Antimonial

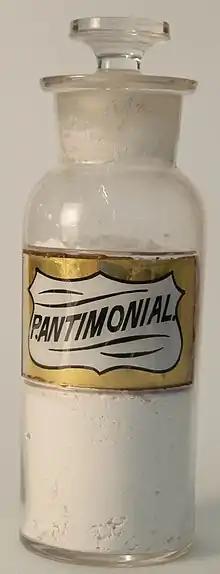
Bottle marked P. Antimonial from the Auckland Museum

Antimonials, in pre-modern medicine, were remedies principally containing antimony, used chiefly for emetic purposes. They might also have qualified for cathartic, diaphoretic, or simply alternative uses. Such treatments were considered unparalleled in their strength.